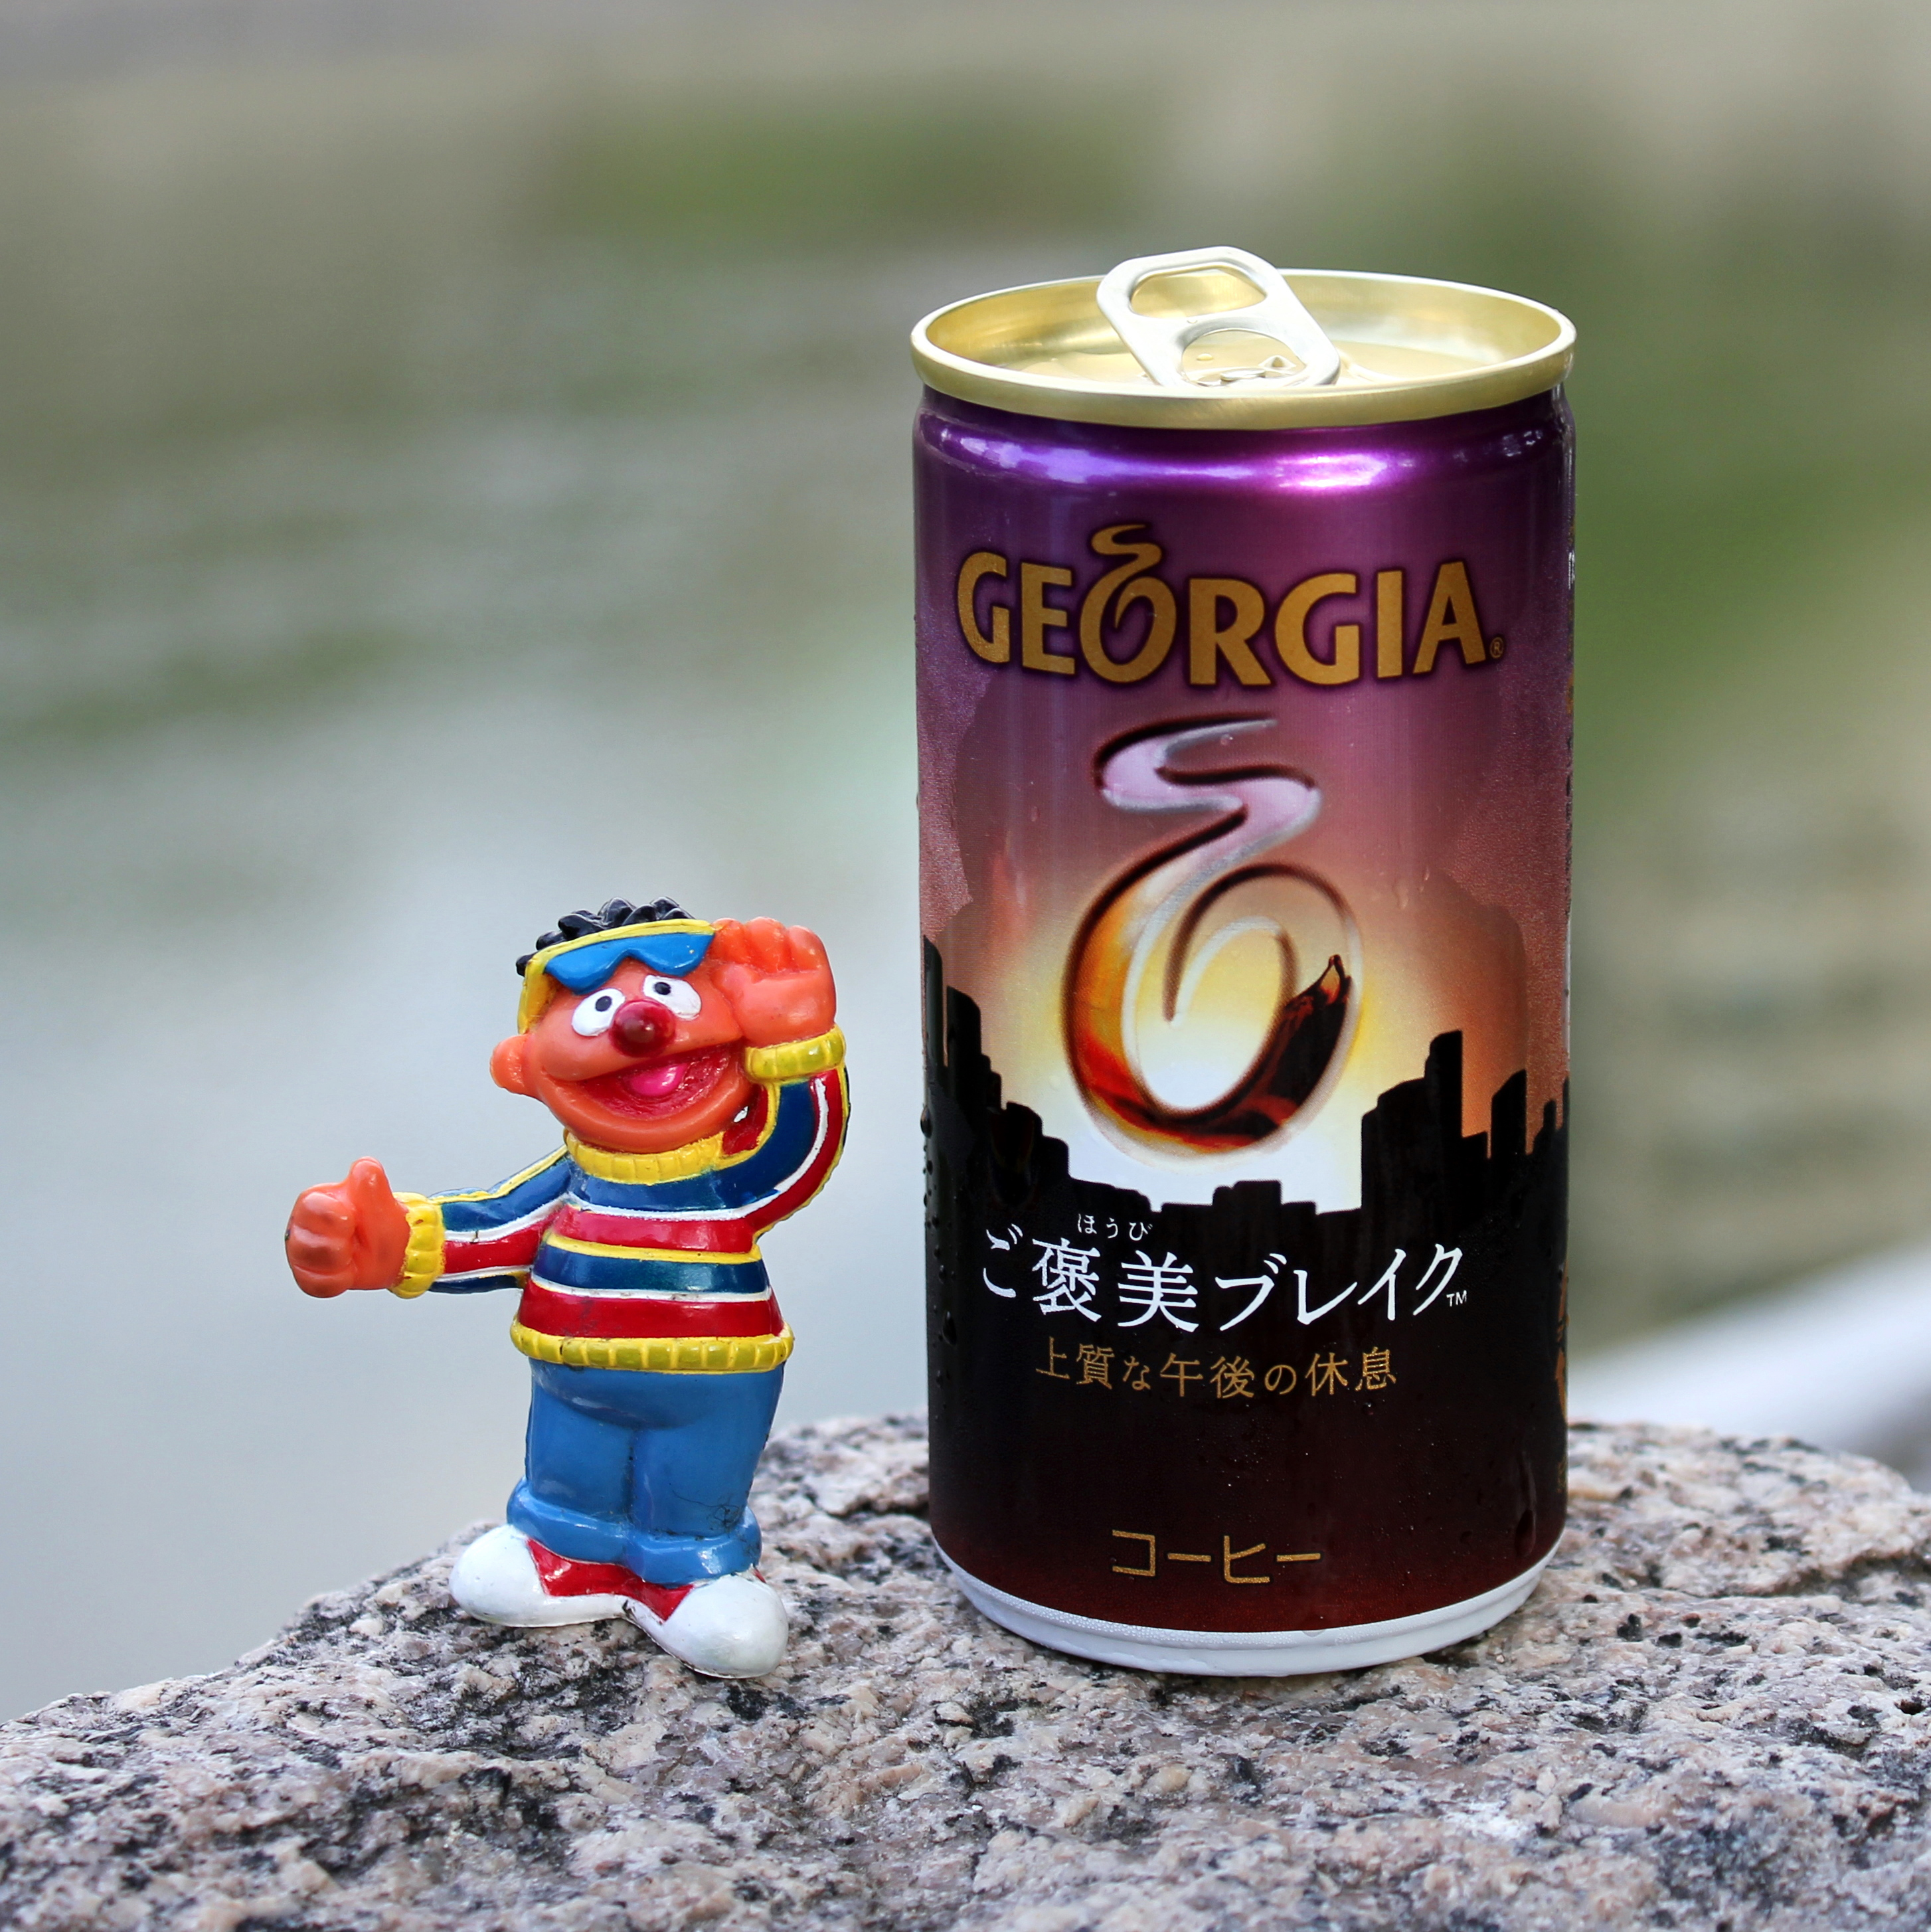
outdoor, cold, coffee, asia, drink, japan, candle, lighting, creativecommons, japon, can, stock, ccby, 2d, carloszgz, original, cmstoolsphotoring, freeculturalworks, openlicense, freepictures, ernie, funny, travelingernie, humor, humour, amusant, drole, comique, marrant, divertido, gracioso, chistoso, comico, amusing, barriosesamo, sesamestreet, hiroshima, honshu, chugoku, georgia, lata, flavor, canette, icedcoffee